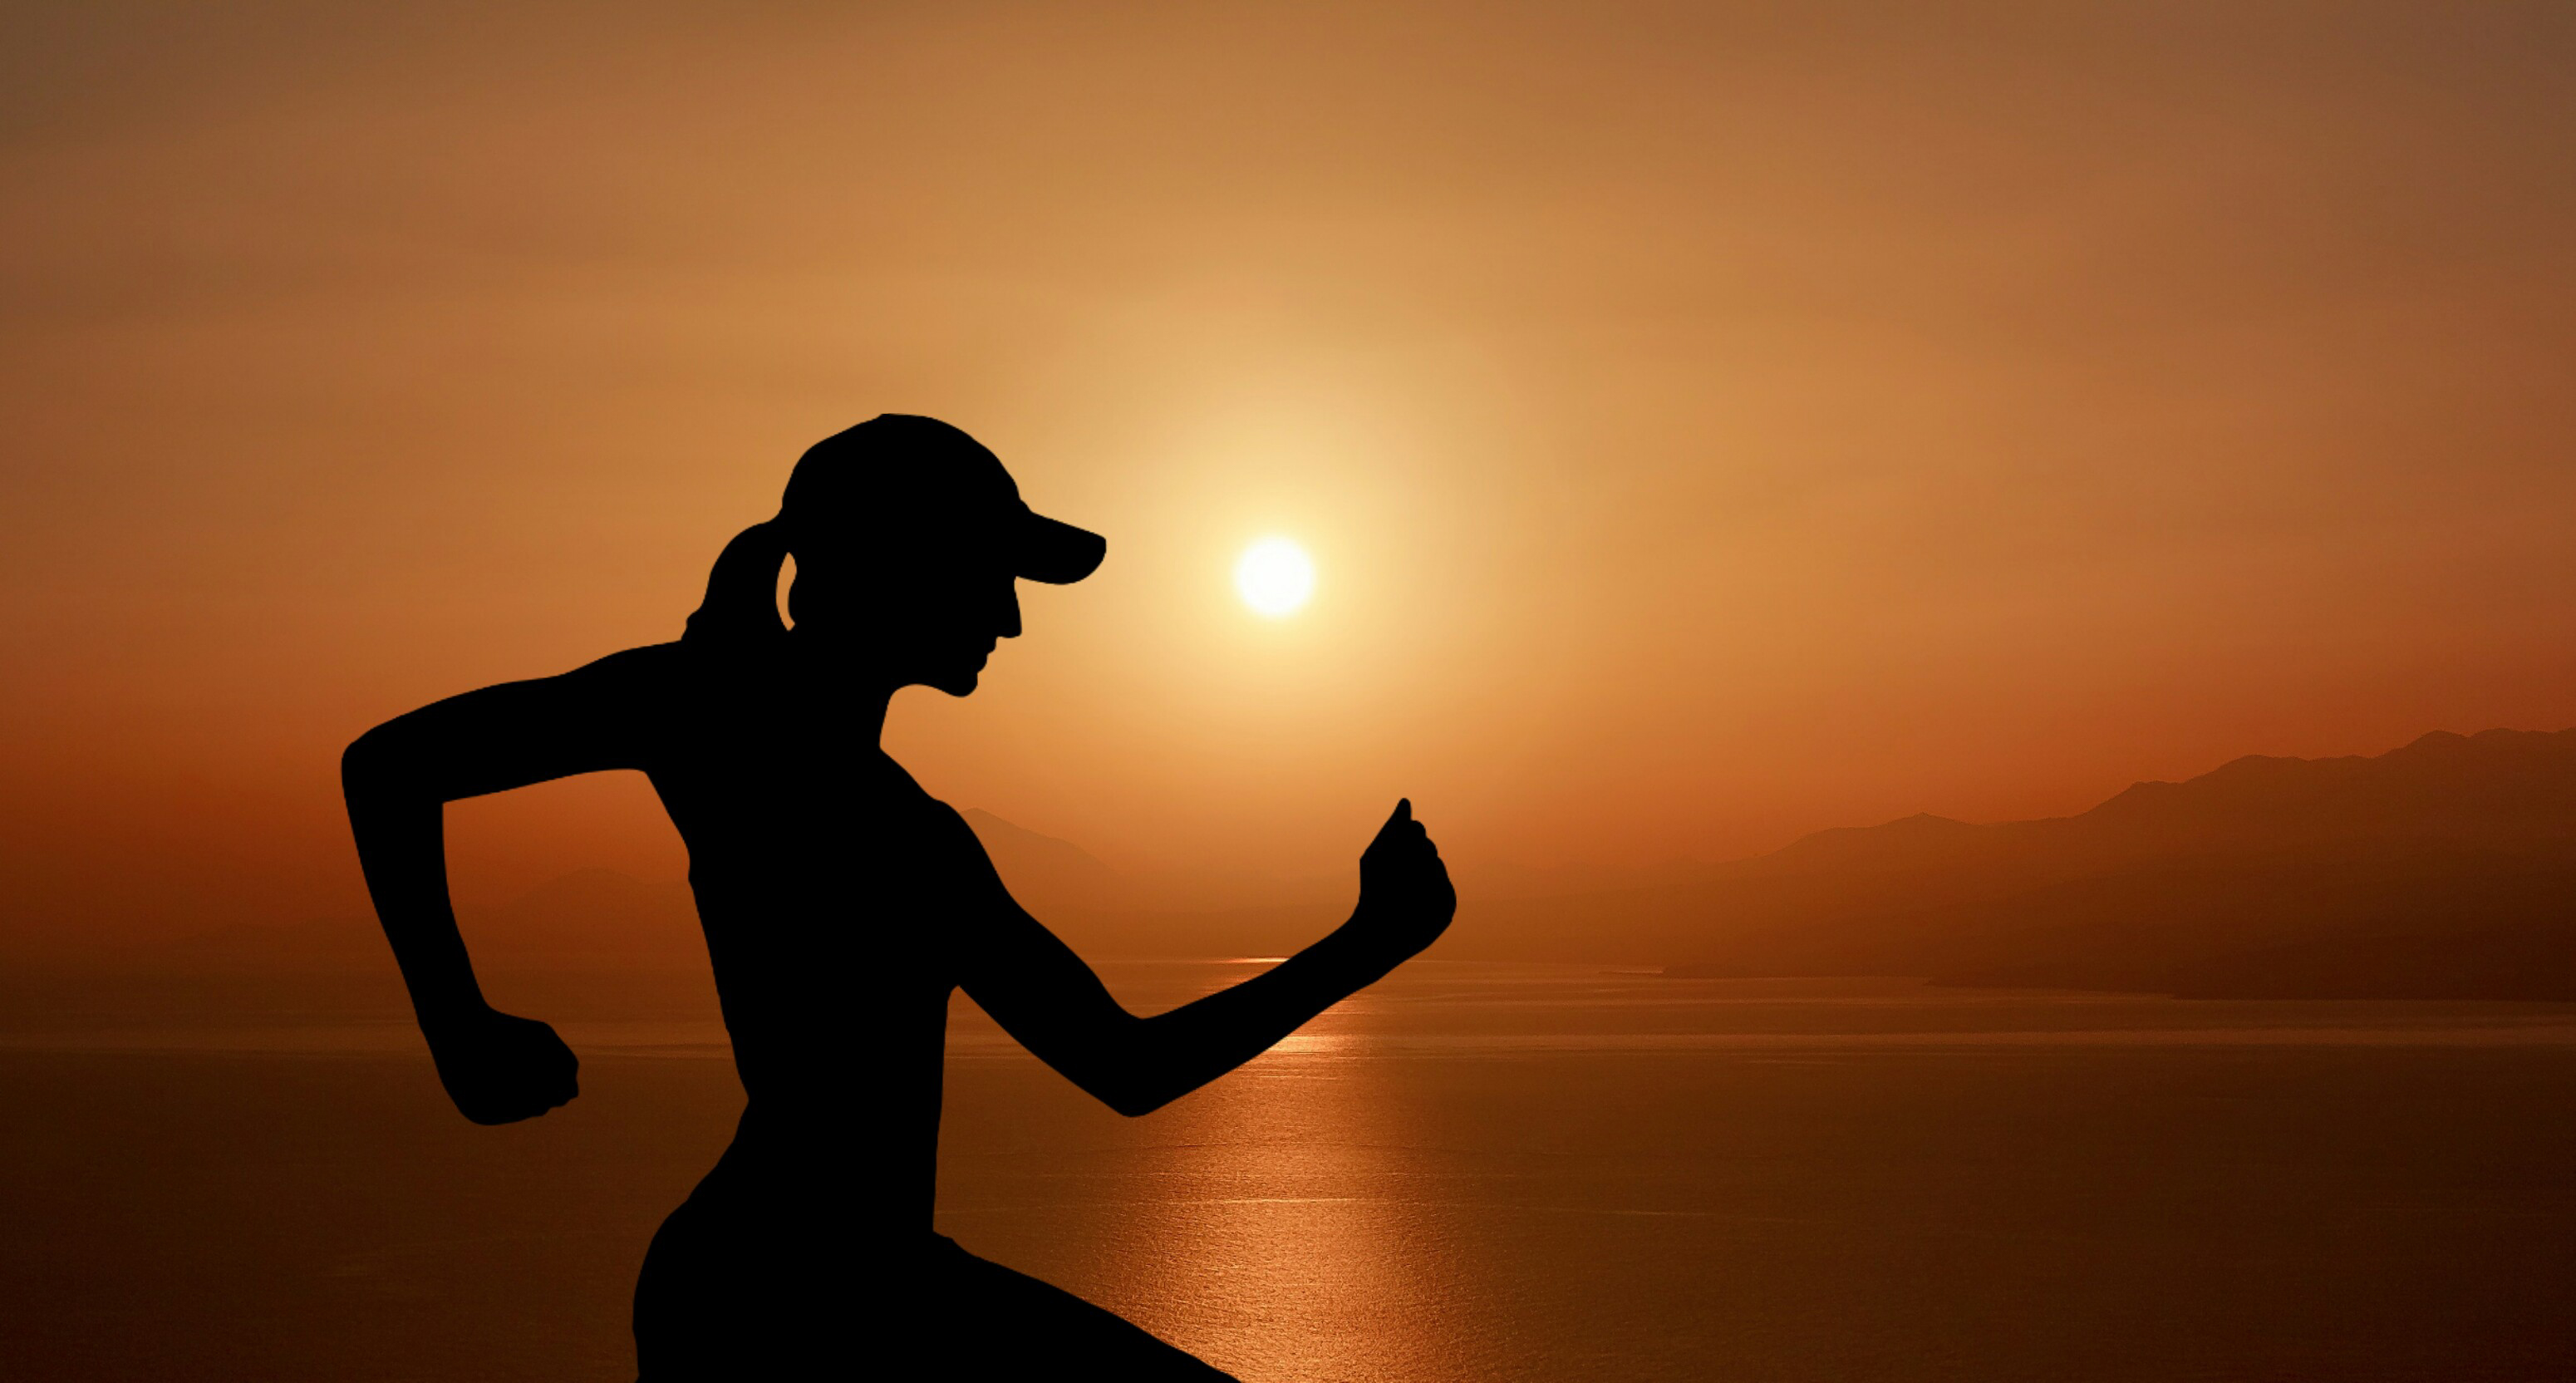
running, runner, long distance, fitness, female, cross country, athlete, endurance, fit, health, woman, competition, athletic, silhouette, solitary, jog, jogger, girl, sunrise, sun, morning, sky, sunset, water, sunlight, physical fitness, calm, recreation, backlighting, happiness, evening